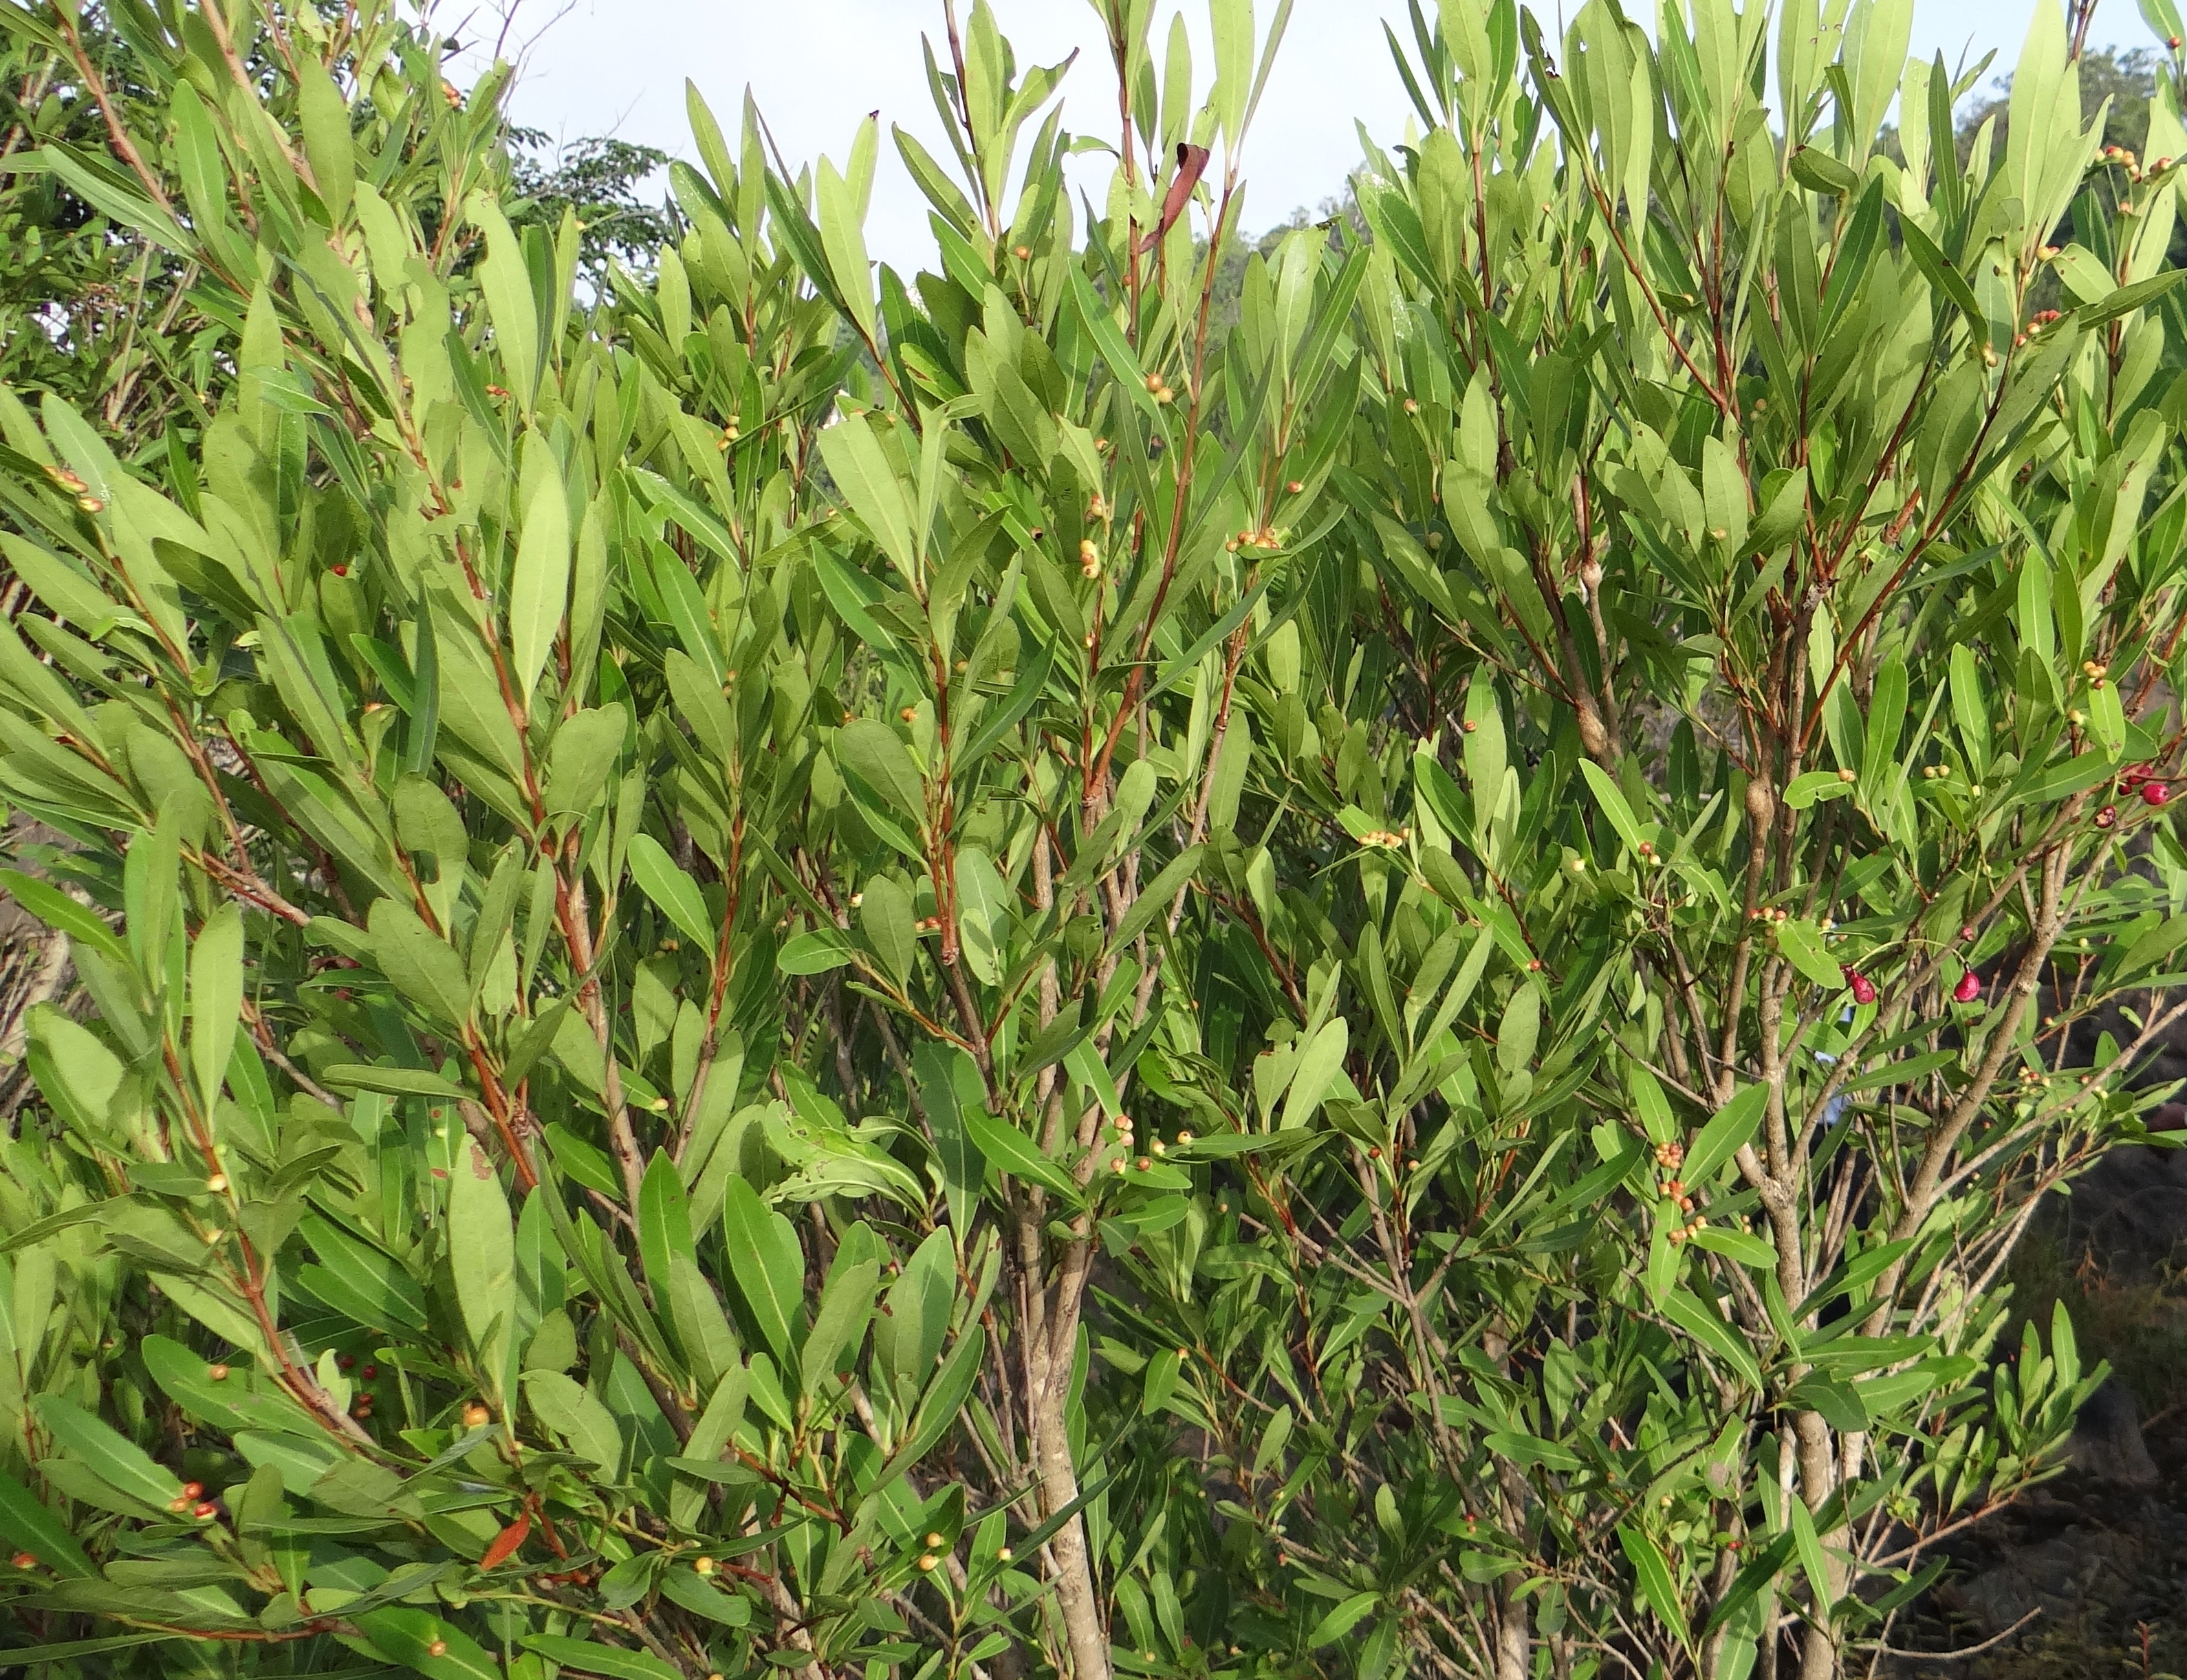
tree, grass, plant, flower, wild, food, herb, produce, crop, tropical, evergreen, shrub, india, karnataka, riverbed, flowering plant, myrtaceae, grass family, woody plant, land plant, jamun, syzygium cumini, jambul, jambolan, jamblang, sharavati river bed